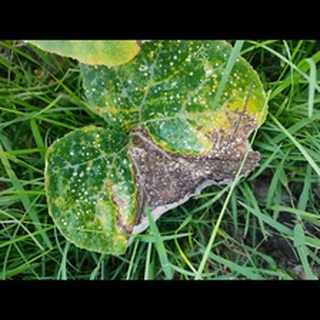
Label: pumpkin_powdery_mildew